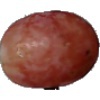
Label: Grape Pink 1